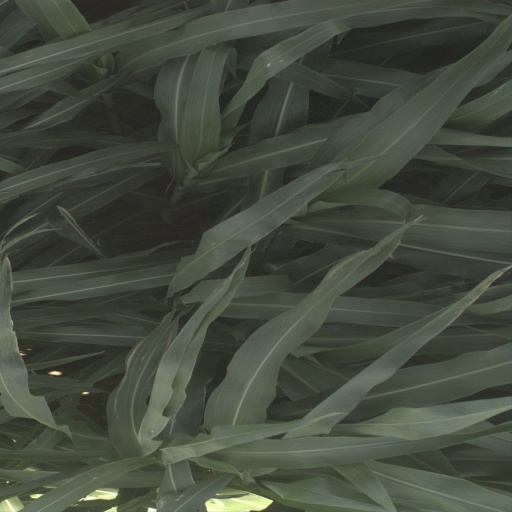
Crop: sorghum